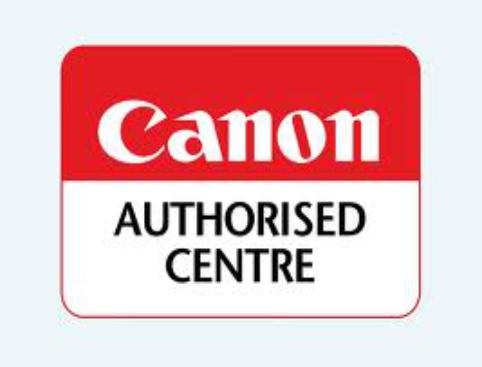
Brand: Canon
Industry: Electronic